Describe the emotion expressed in this image:  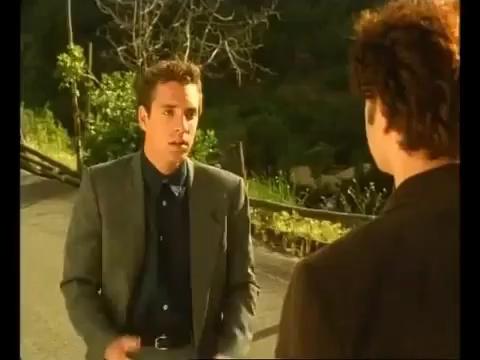
This person displays Pain, valence and arousal with low intensity.